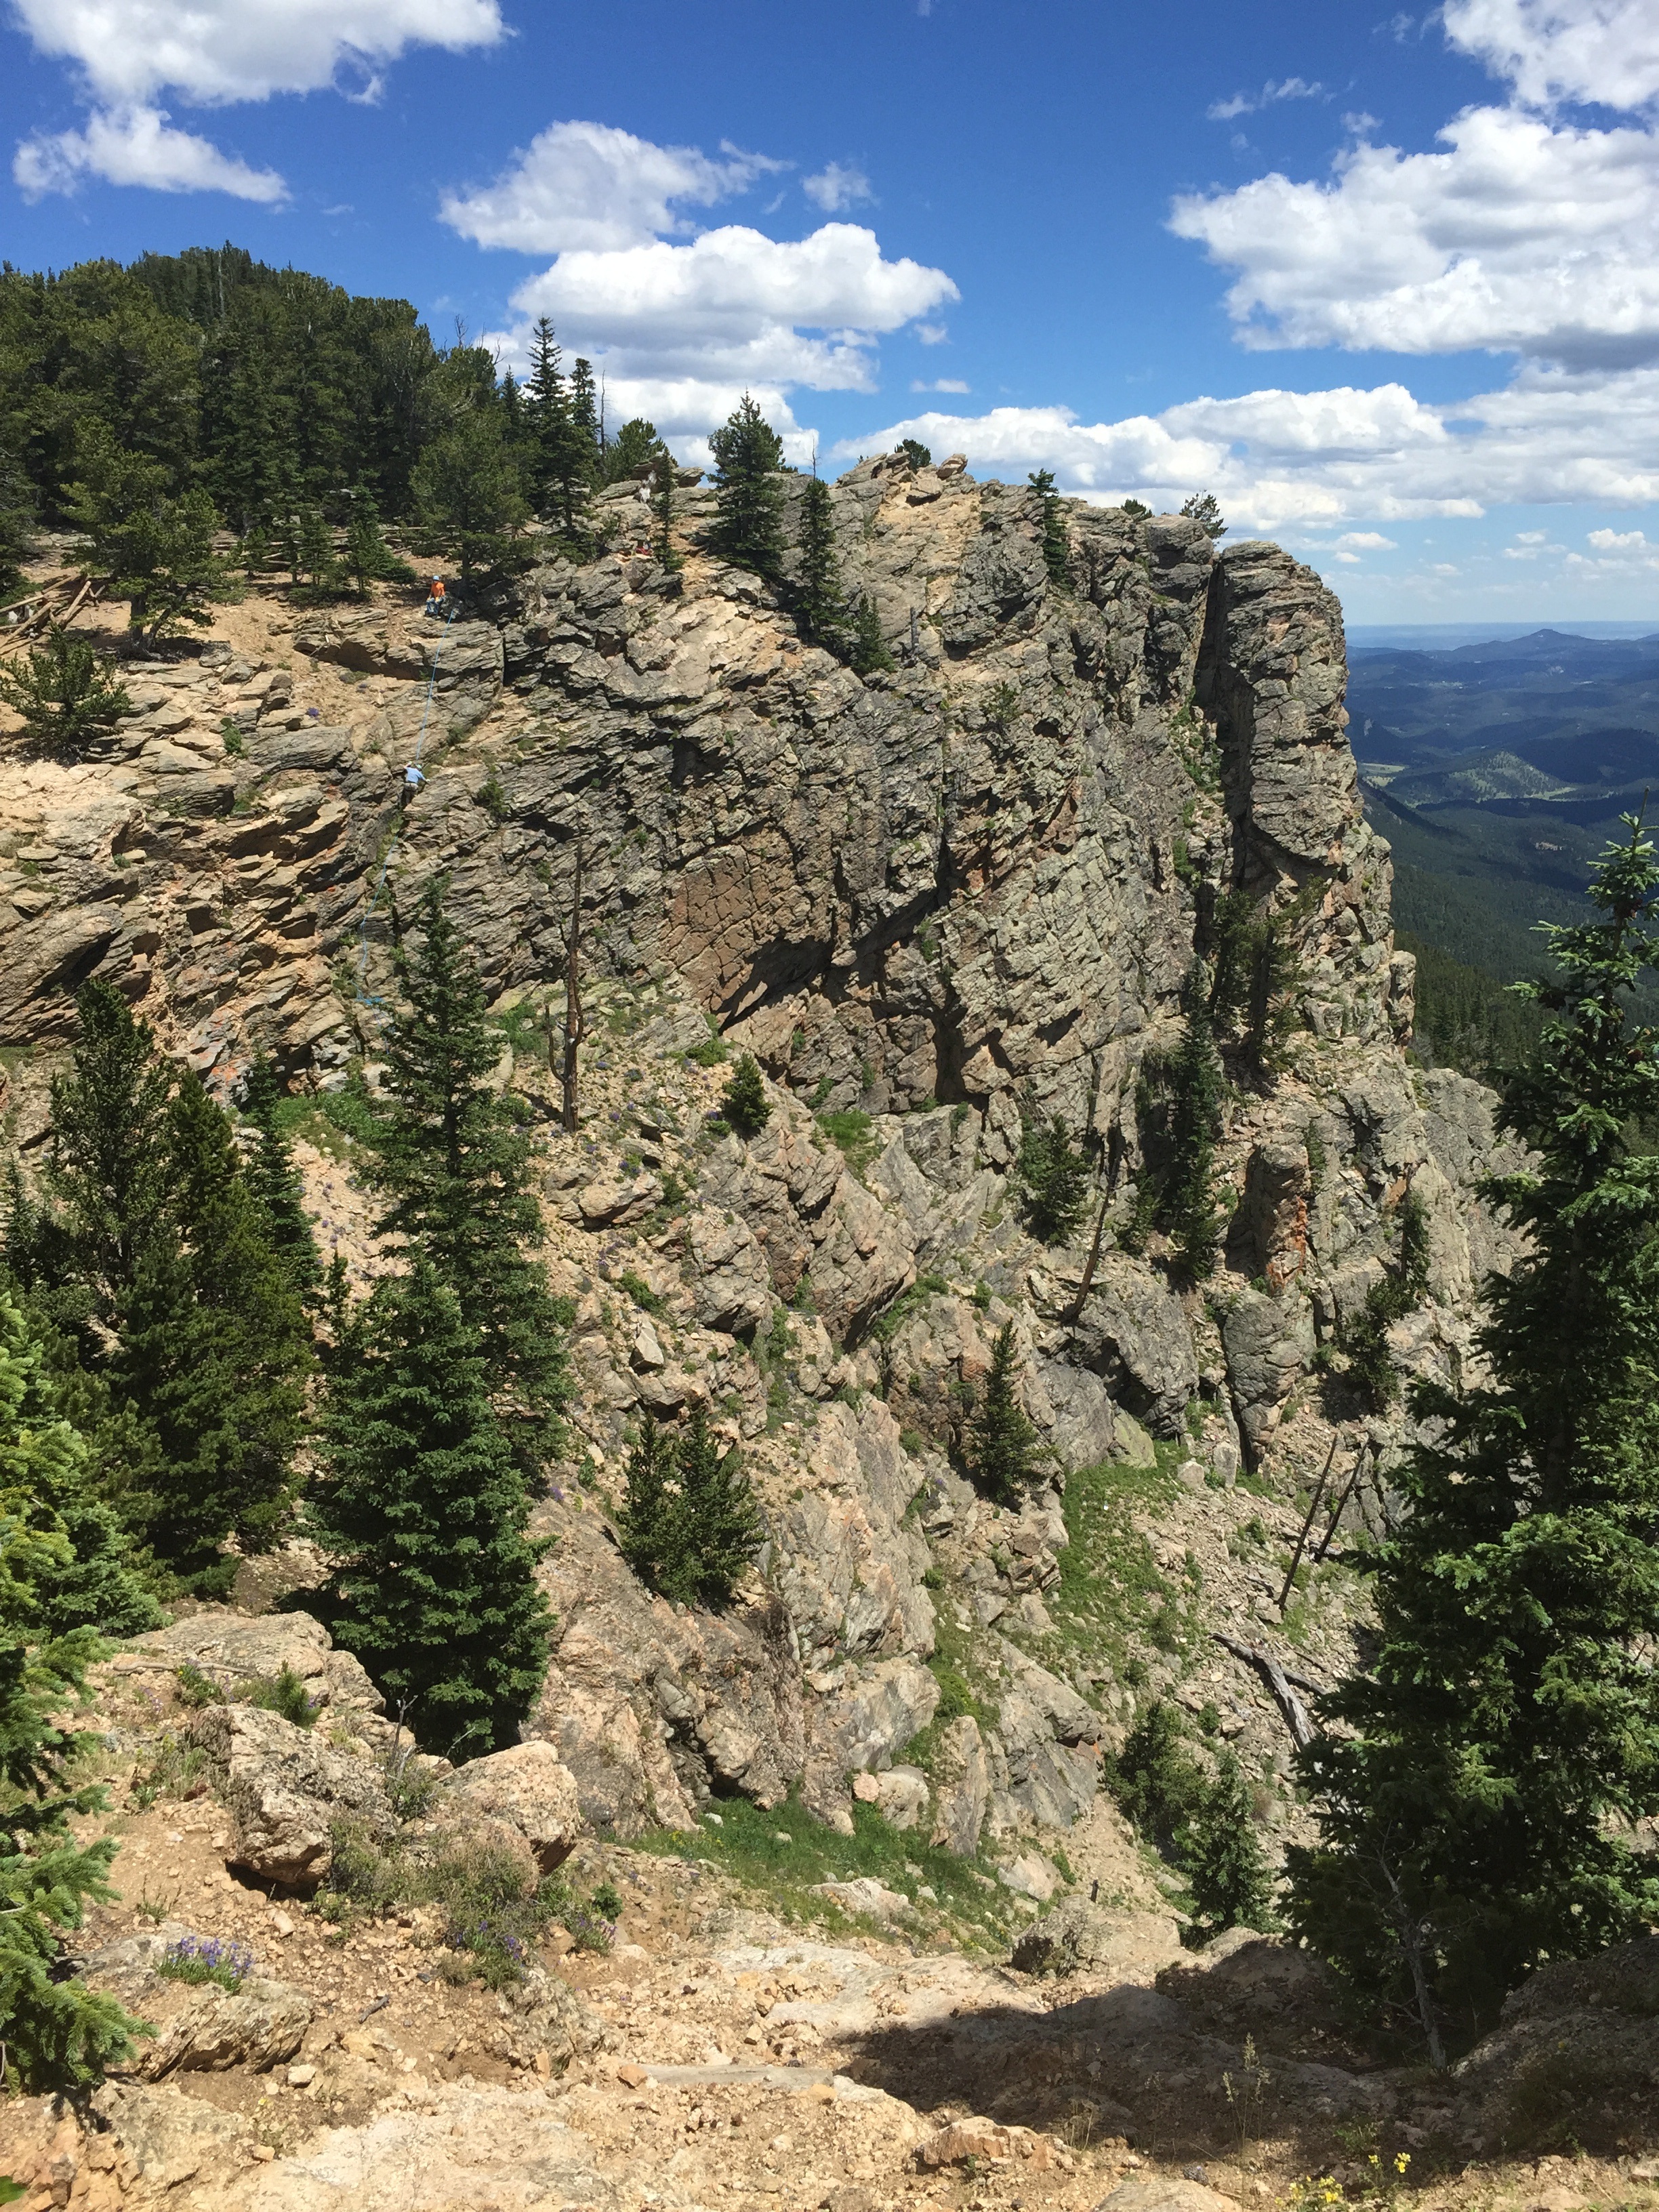
rock, wilderness, walking, mountain, sky, hiking, trail, adventure, valley, mountain range, summer, formation, cliff, park, scenery, america, blue, canyon, terrain, national park, ridge, geology, colorado, badlands, plateau, ecosystem, wadi, colorado mountains, rocky mountains, landform, geographical feature, mountainous landforms